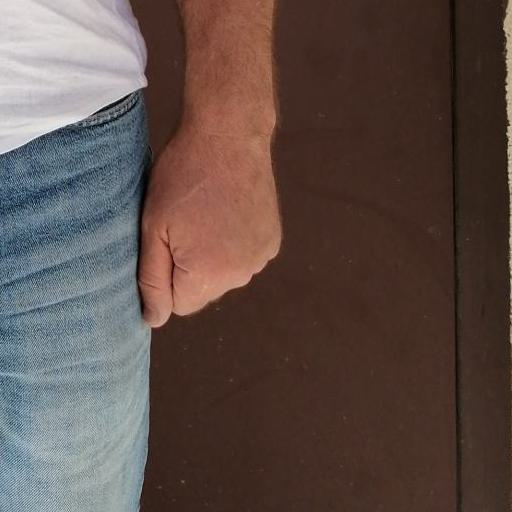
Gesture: no_gesture